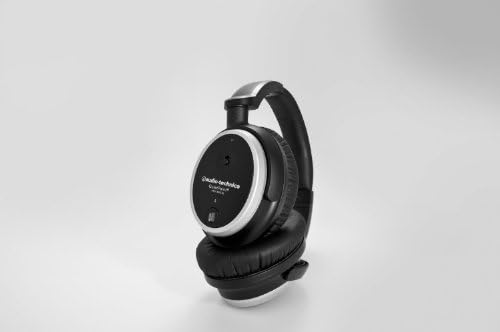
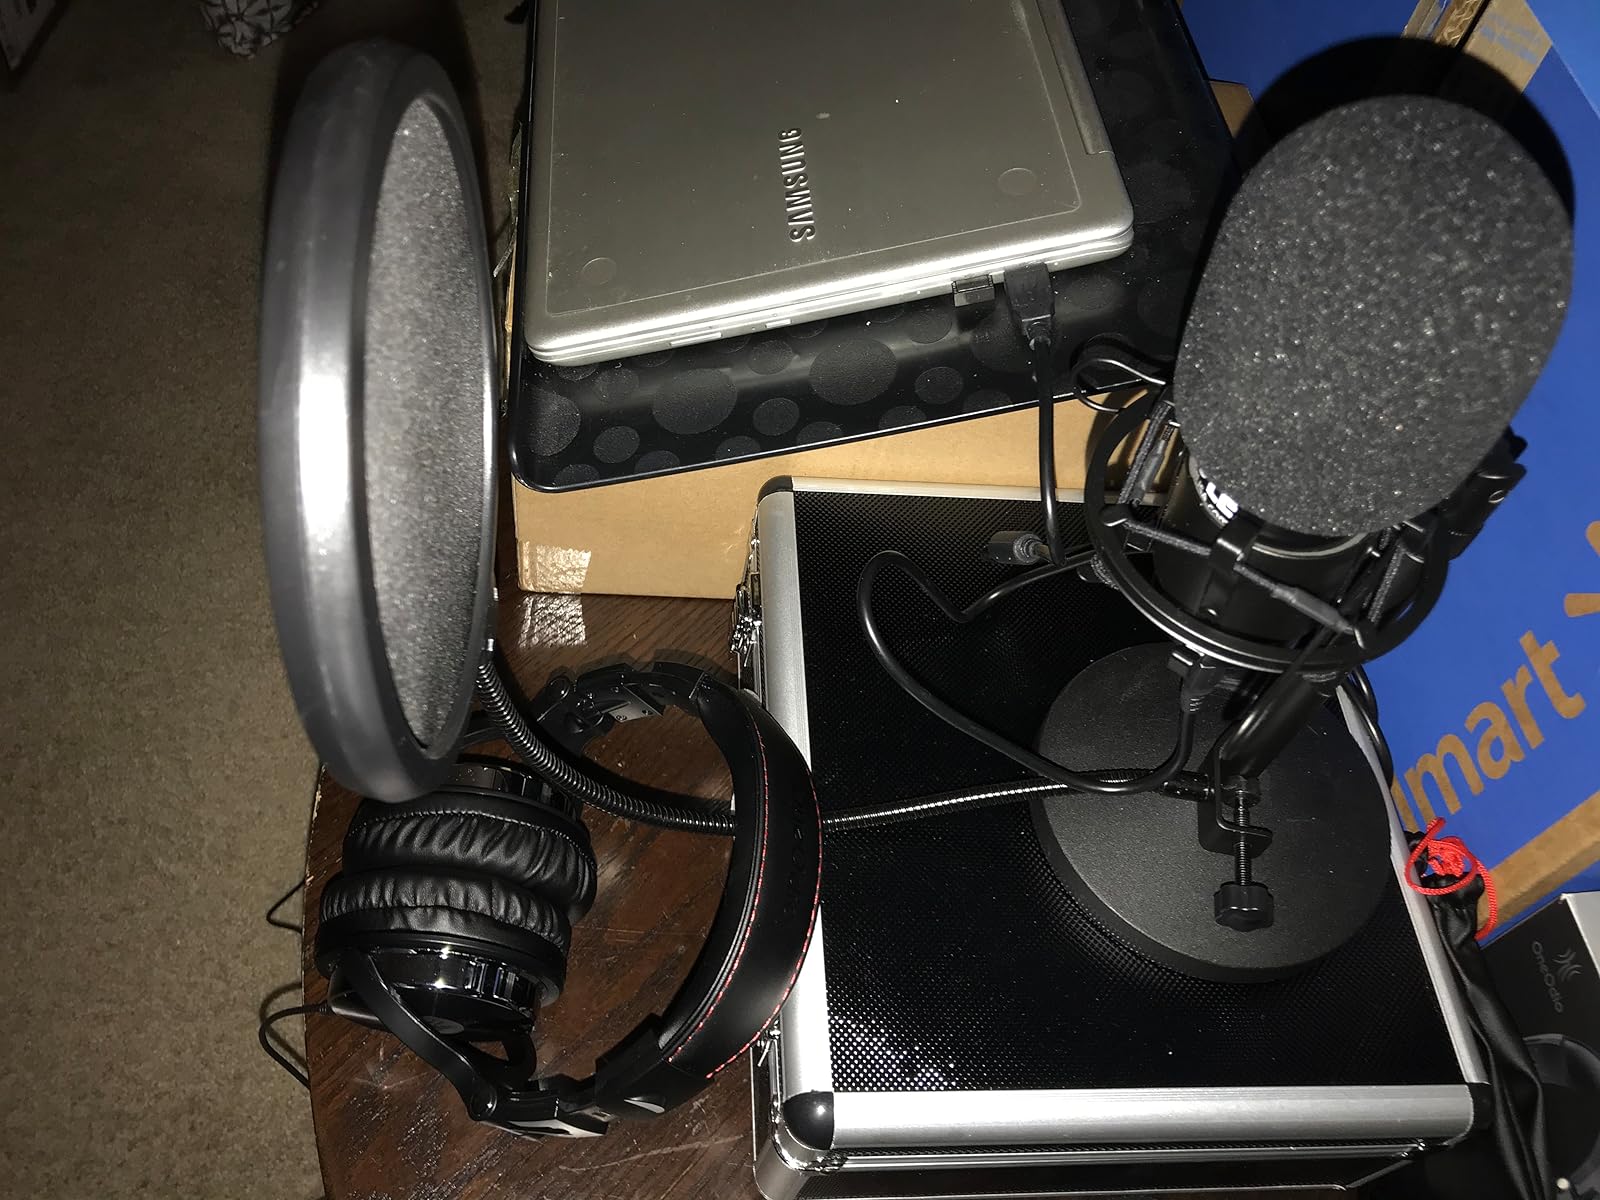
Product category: headphones
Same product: no